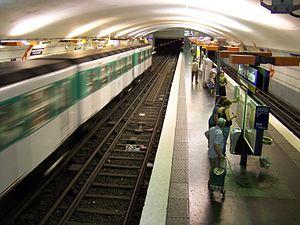
Station de métro Porte de Pantin à Paris.
Porte de Pantin est une station de la ligne 5 du métro de Paris, située dans le 19ᵉ arrondissement de Paris.